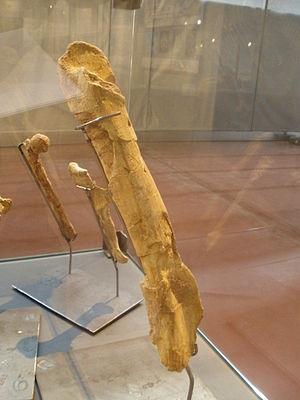
Fossile de Tarascosaurus salluvicus, un théropode éteint découvert dans le sud de la France
Tarascosaurus est un genre éteint de dinosaures qui a vécu au Crétacé supérieur, dans ce qui est actuellement le sud de la France. Son nom vient de la tarasque, bête légendaire du sud de la France, censée hanter les marécages près de Tarascon.
La Tarasque [taʀask] est un animal du folklore provençal. Elle était censée hanter les marécages près de Tarascon, détruisant tout sur son passage et terrorisant la population. Ce monstre est une sorte de dragon à six pattes courtes comme celles d'un ours, un torse comme celui d'un bœuf, recouvert d'une carapace de tortue et muni d'une queue écailleuse se terminant par un dard de scorpion. Sa tête a été décrite comme étant celle d'un lion aux oreilles de cheval avec un visage de vieil homme. La Tarasque de Tarascon a été inscrite à l'inventaire du patrimoine culturel immatériel en France en 2019, cependant depuis le 25 novembre 2005, les fêtes de la Tarasque à Tarascon ont été proclamées, par l'UNESCO, comme faisant partie du patrimoine oral et immatériel de l'humanité et inscrites en 2008 parmi l'ensemble Géants et dragons processionnels de Belgique et de France.